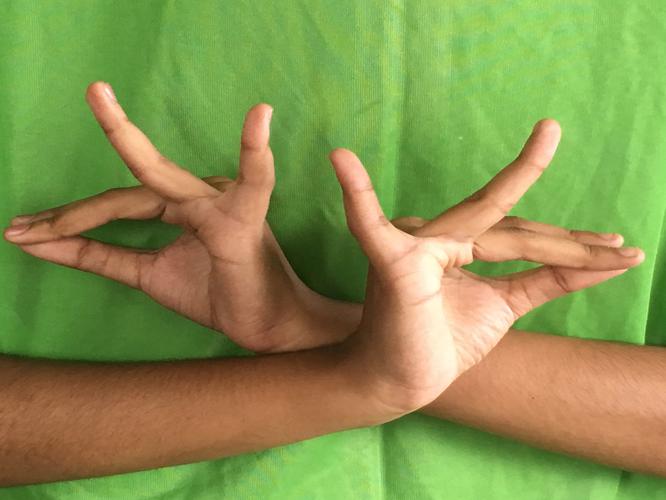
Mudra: Katakavardhana
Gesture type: double_hand